Nortel Meridian

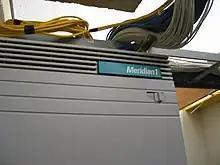
A Meridian 1 at Parkway North High School

Nortel Meridian is a private branch exchange telephone switching system. It provides advanced voice features, data connectivity, LAN communications, computer telephony integration (CTI), and information services for communication applications ranging from 60 to 80,000 lines.